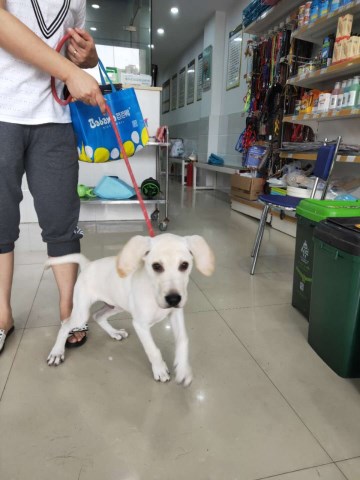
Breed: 3580-n000122-Labrador_retriever